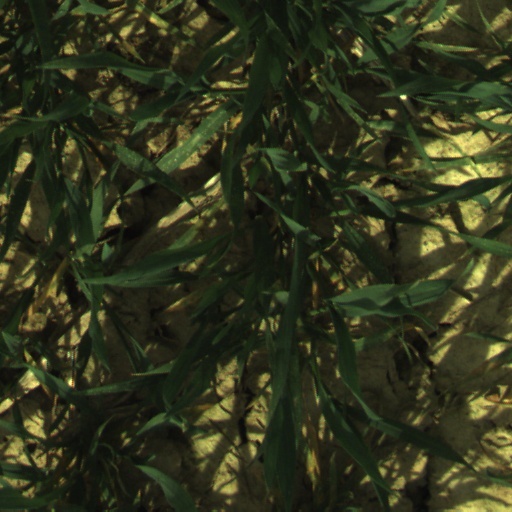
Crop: wheat